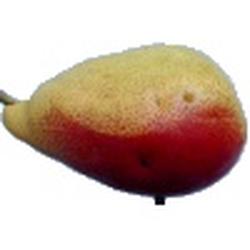
Label: Pear